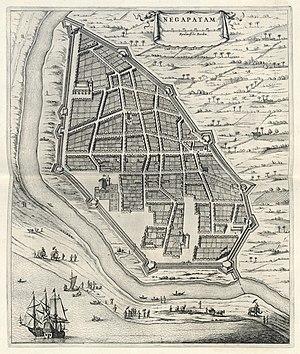
Nagapattinam ou Nagappattinam est une ville sur la côte du Tamil Nadu, dans le sud de l'Inde. C'est le centre administratif du district de Nagapattinam.